Emu

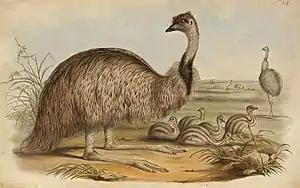
Emu and chicks, from "The Birds of Australia", John Gould, 1848

Females are more aggressive than males during the courtship period, often fighting for access to mates, with fights among females accounting for more than half the aggressive interactions during this period. If females court a male that already has a partner, the incumbent female will try to repel the competitor, usually by chasing and kicking. These interactions can be prolonged, lasting up to five hours, especially when the male being fought over is single and neither female has the advantage of incumbency. In these cases, the females typically intensify their calls and displays.